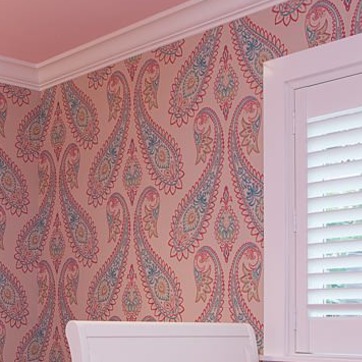
Material: wallpaper